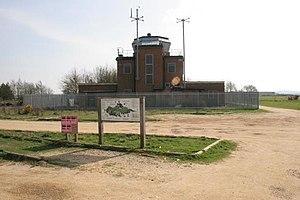
La Royal Air Force Greenham Common ou RAF Greenham Common est une ancienne base aérienne de la Royal Air Force dans le Berkshire, en Angleterre. L'aérodrome était au sud-est de Newbury, Berkshire, à environ 55 milles à l'Ouest de Londres.